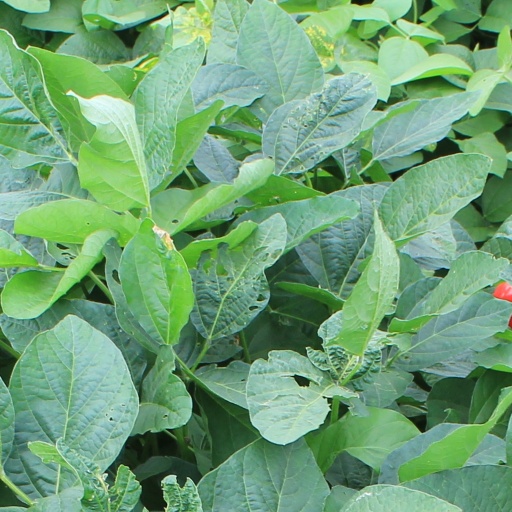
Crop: soybean